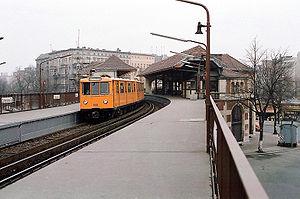
Schlesisches Tor [ˈʃleːzɪʃəs toːɐ̯] est une station surélevée du métro en zone A de Berlin, située sur une petite place entre la Skalitzer Straße et l'Oberbaumstraße qui se poursuit un peu plus loin sur l'Oberbaumbrücke. Elle est dans le quartier de Kreuzberg dans l'arrondissement de Friedrichshain-Kreuzberg.